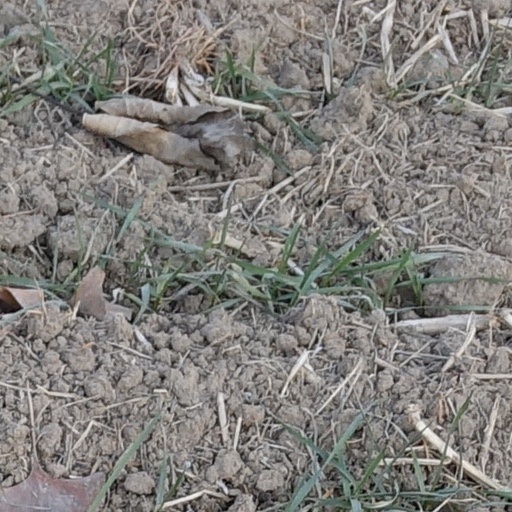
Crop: wheat